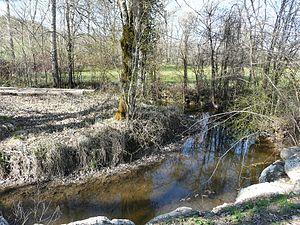
Le Boulou au Meyrat, Saint-Crépin-de-Richemont, Dordogne, France. Vue prise en direction de l'amont.
Saint-Crépin-de-Richemont est une ancienne commune française située dans le département de la Dordogne, en région Nouvelle-Aquitaine.